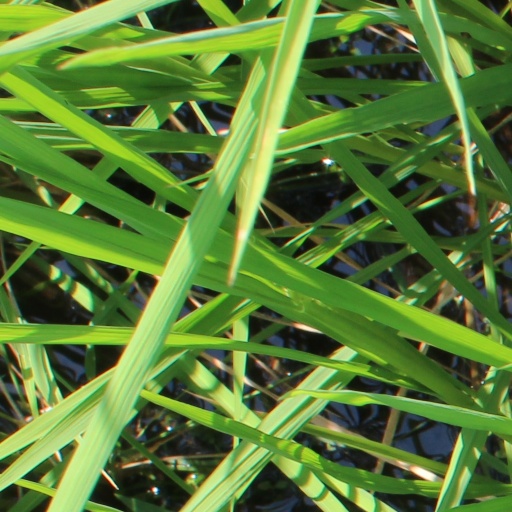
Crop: rice